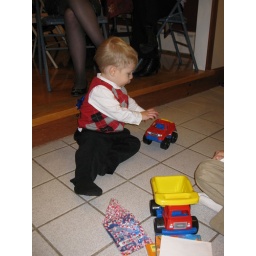
This car and truck from Great-Grandma was the hit of the night in Conor's eyes.